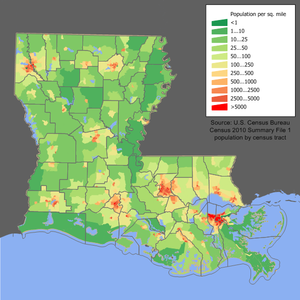
La Louisiane est un État du Sud des États-Unis, entouré à l'ouest par le Texas, au nord par l'Arkansas, à l'est par le Mississippi et au sud par le golfe du Mexique. C'est le 31ᵉ État américain par sa superficie et le 25ᵉ par sa population. Sa capitale est Baton Rouge et sa plus grande ville est La Nouvelle-Orléans.